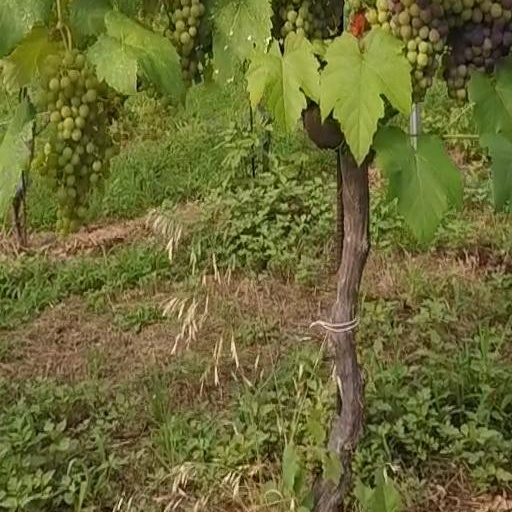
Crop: grape